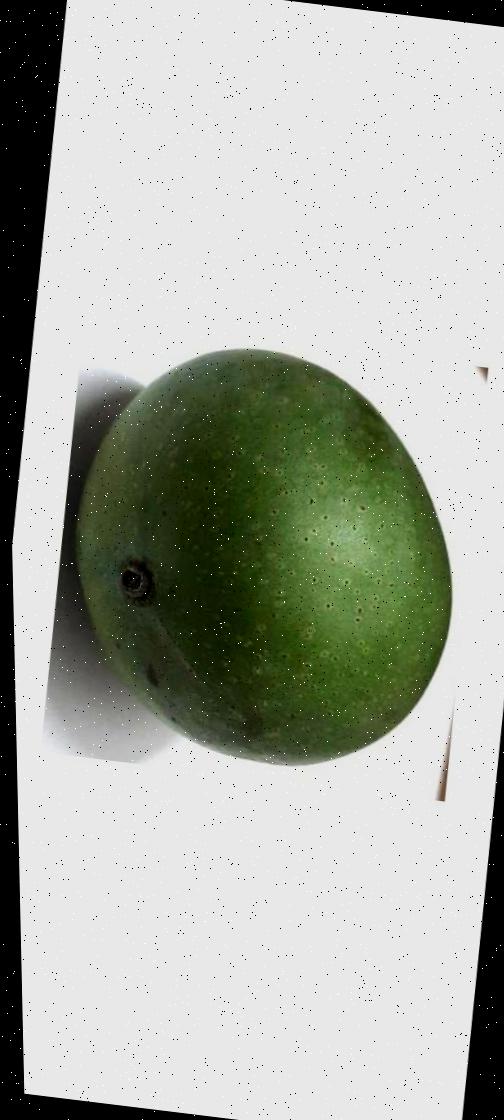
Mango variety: Ashshina Zhinuk